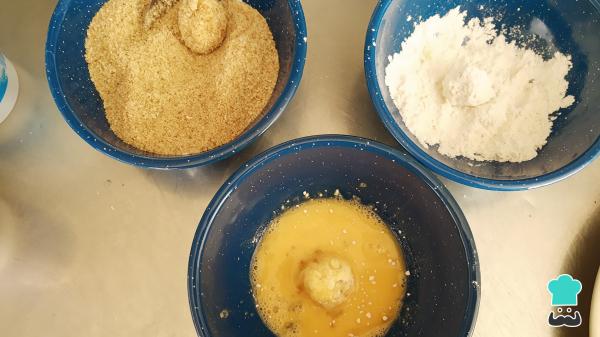
Pasado el tiempo de reposo, toma una a una las bolitas de queso gouda, monterrey, mozzarela (el que prefieras) y pasa primero por la harina de trigo, después por el huevo batido y, por último, por el pan molido. Puedes repetir los pasos para hacer más gruesa la capa de pan.